Home from Home (2013 film)

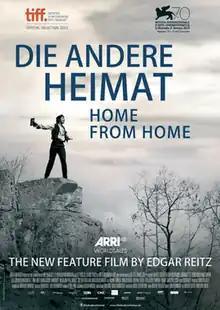
Film poster

Home from Home is a 2013 German drama film directed by Edgar Reitz. It was screened out of competition at the 70th Venice International Film Festival. It is shot in black and white, but there are some colour sequences. It is a prequel to the "Heimat" film series and concerns the Simon family living in the fictional Hunsrück village of Schabbach from 1840–1844.